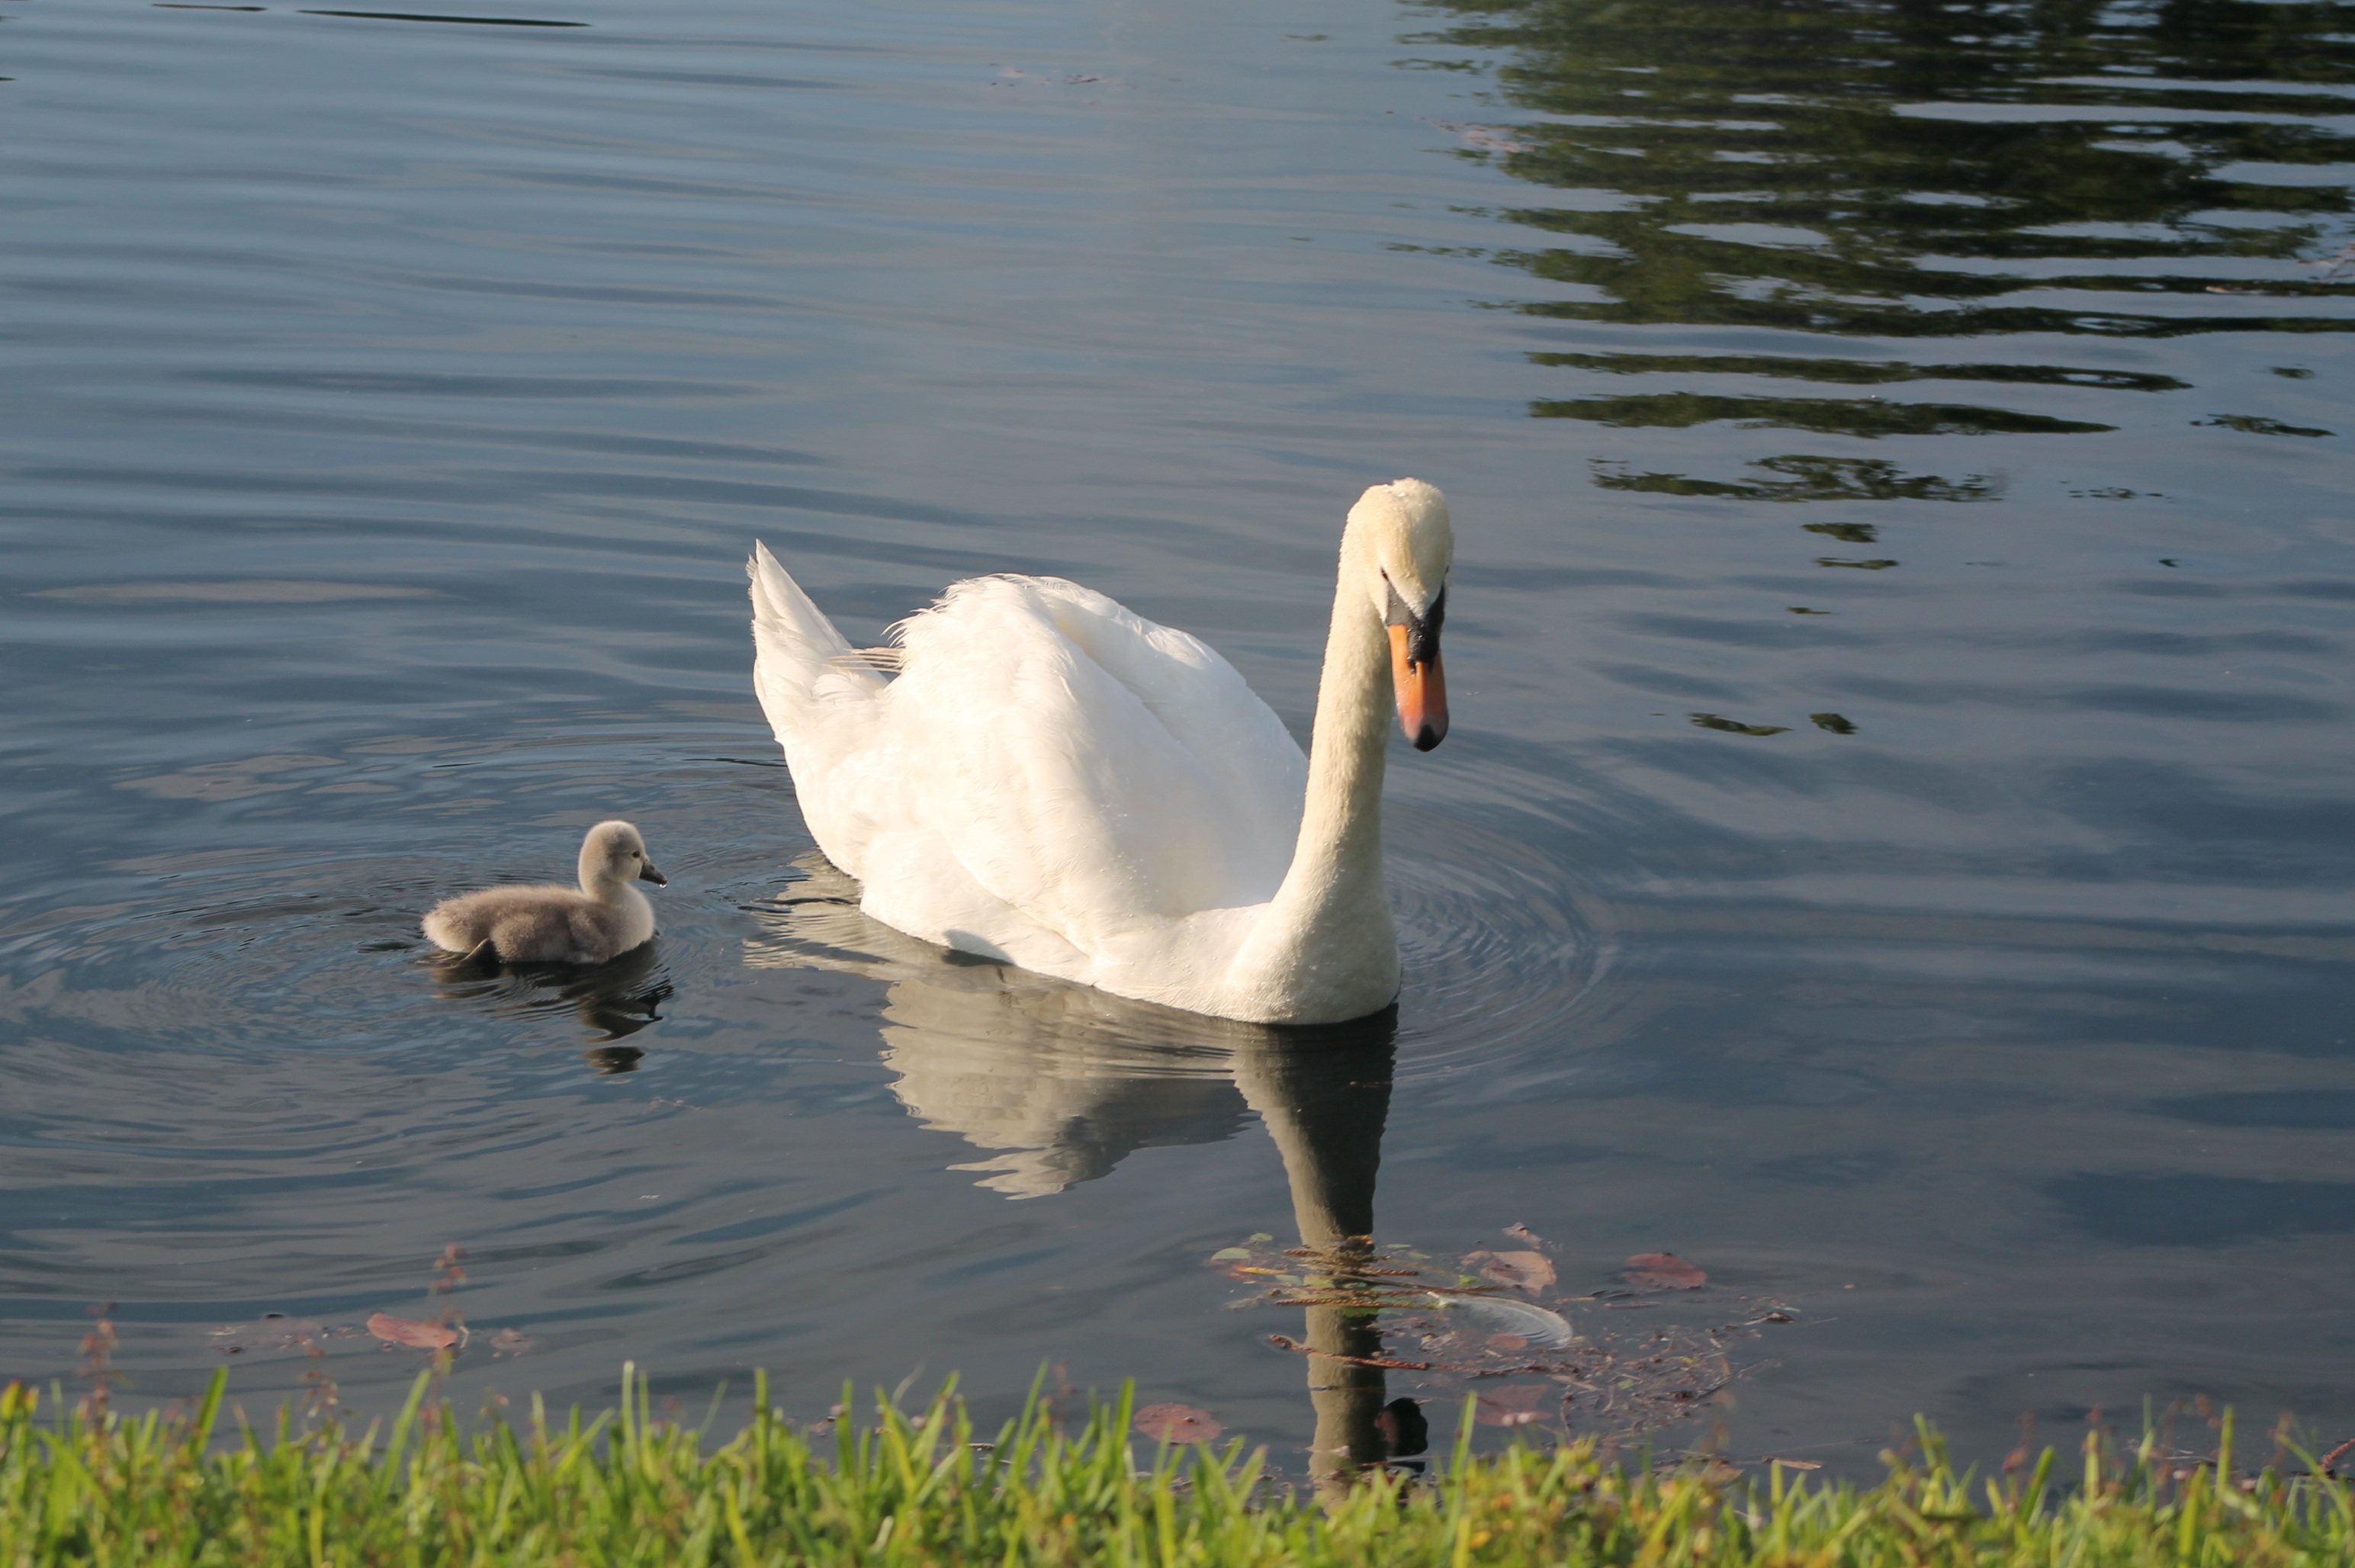
water, nature, bird, wing, lake, pond, wildlife, reflection, peaceful, natural, baby, feather, fauna, swan, goose, vertebrate, waterfowl, water bird, ducks geese and swans